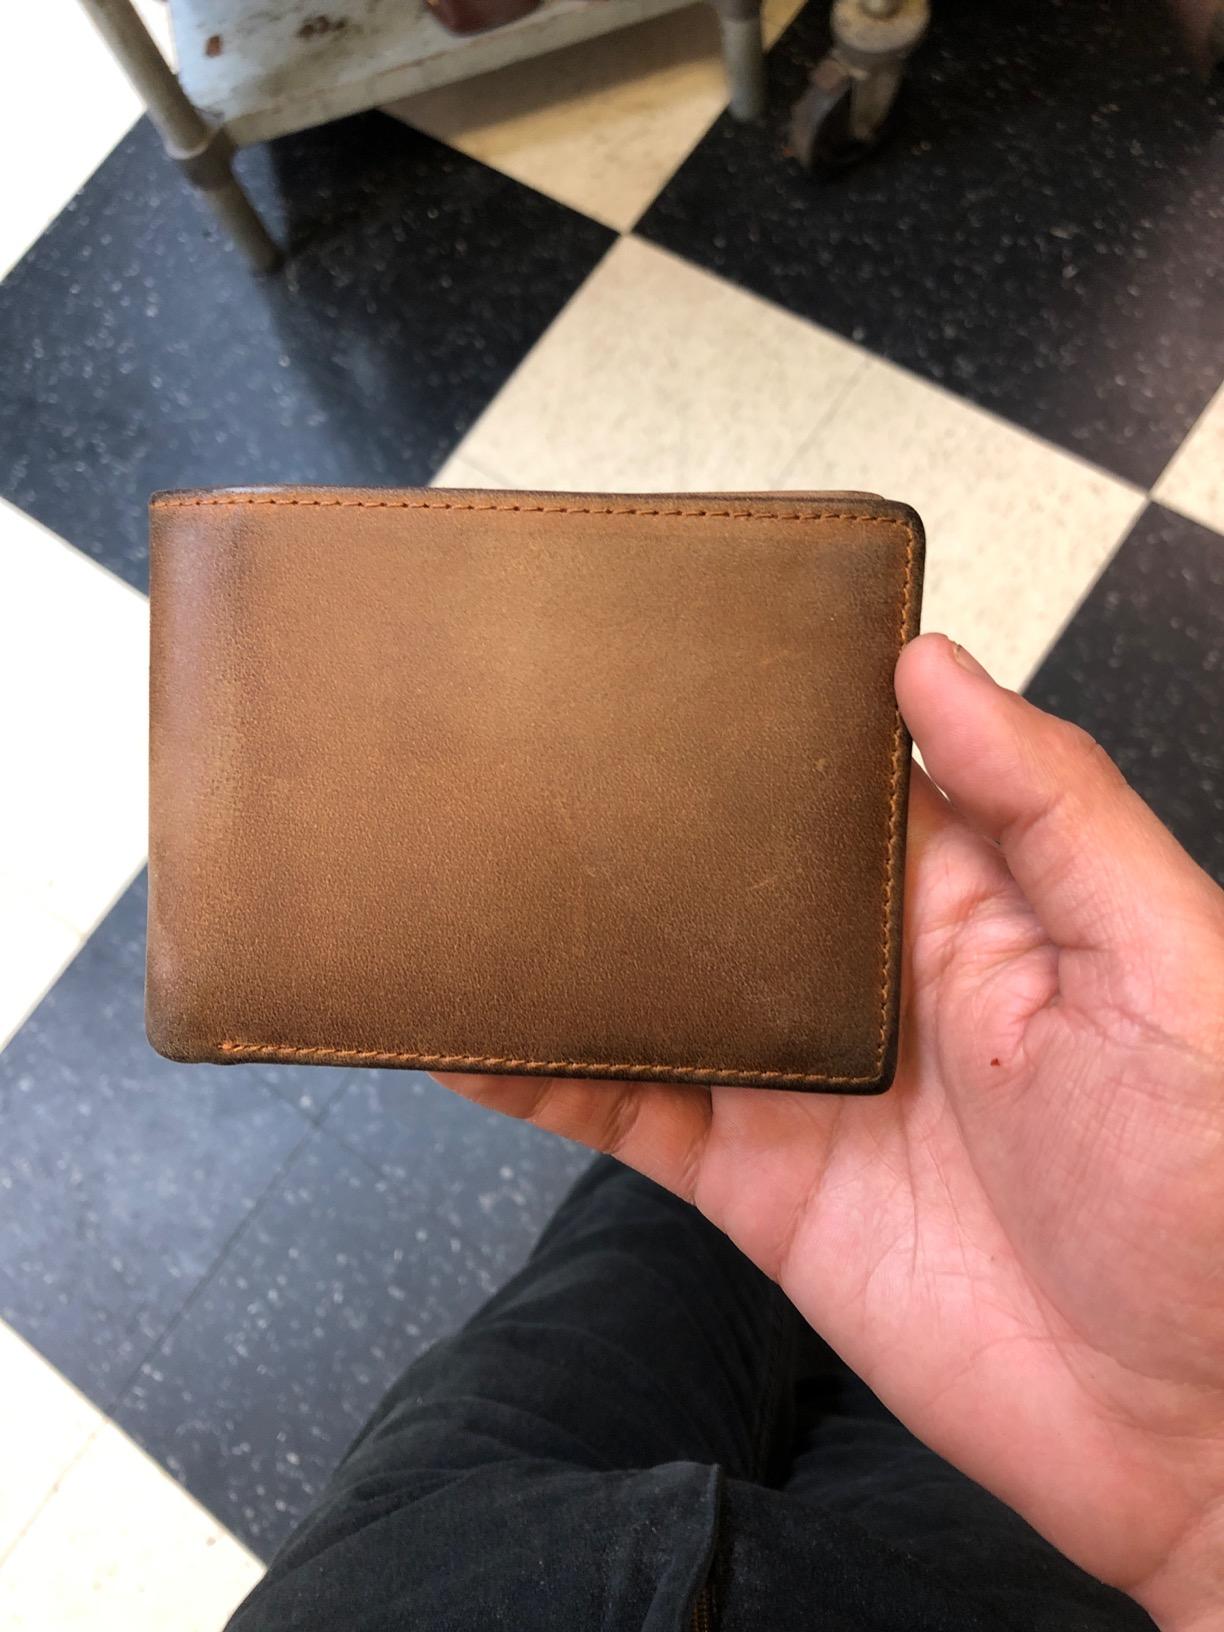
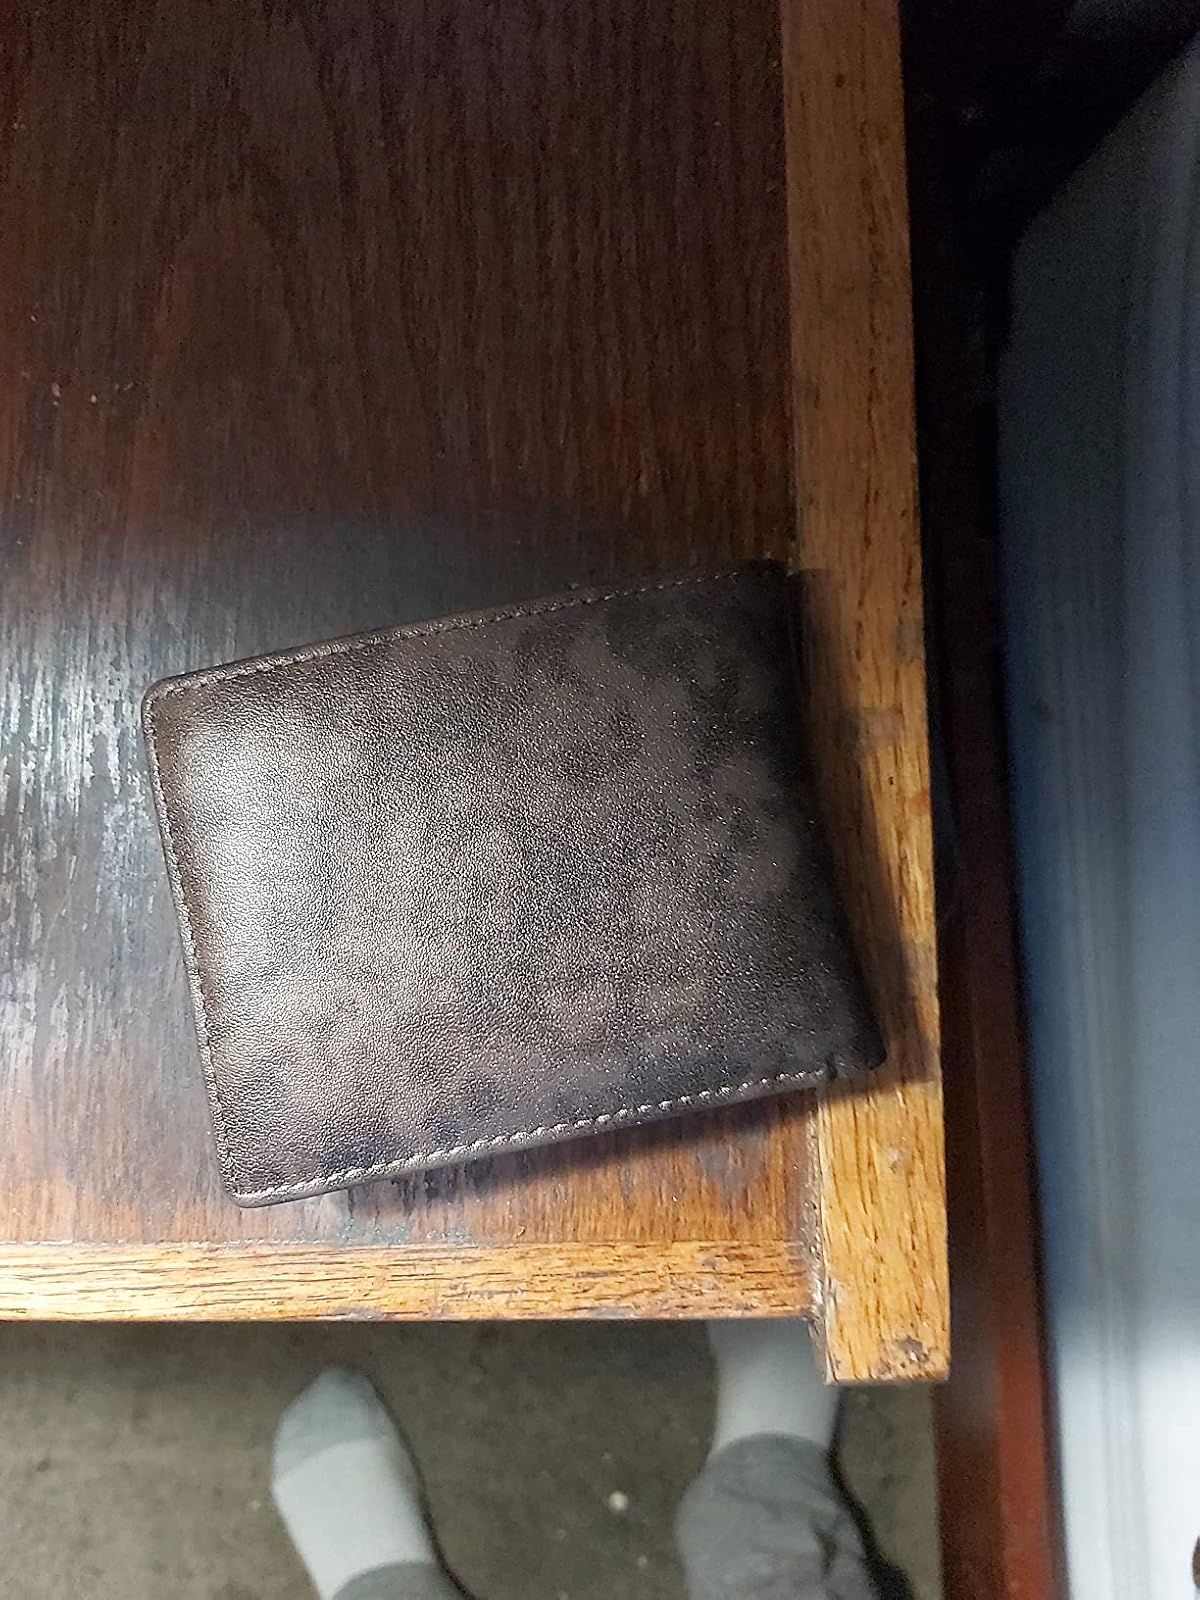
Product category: accessories_wallet
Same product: no